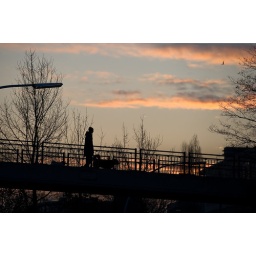
Some guy walking his dogs in Zwolle on the bridge overpassing the traintracks at Zwolle Centraal.